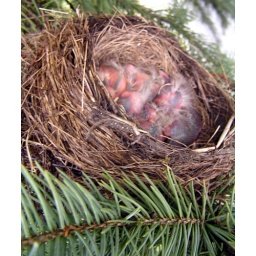
in the spruce tree outside our bedroom window. (Keith took this, with the camera at arm's length...)